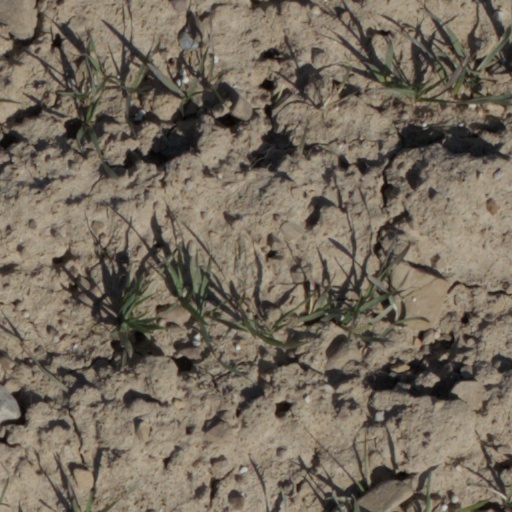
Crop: wheat